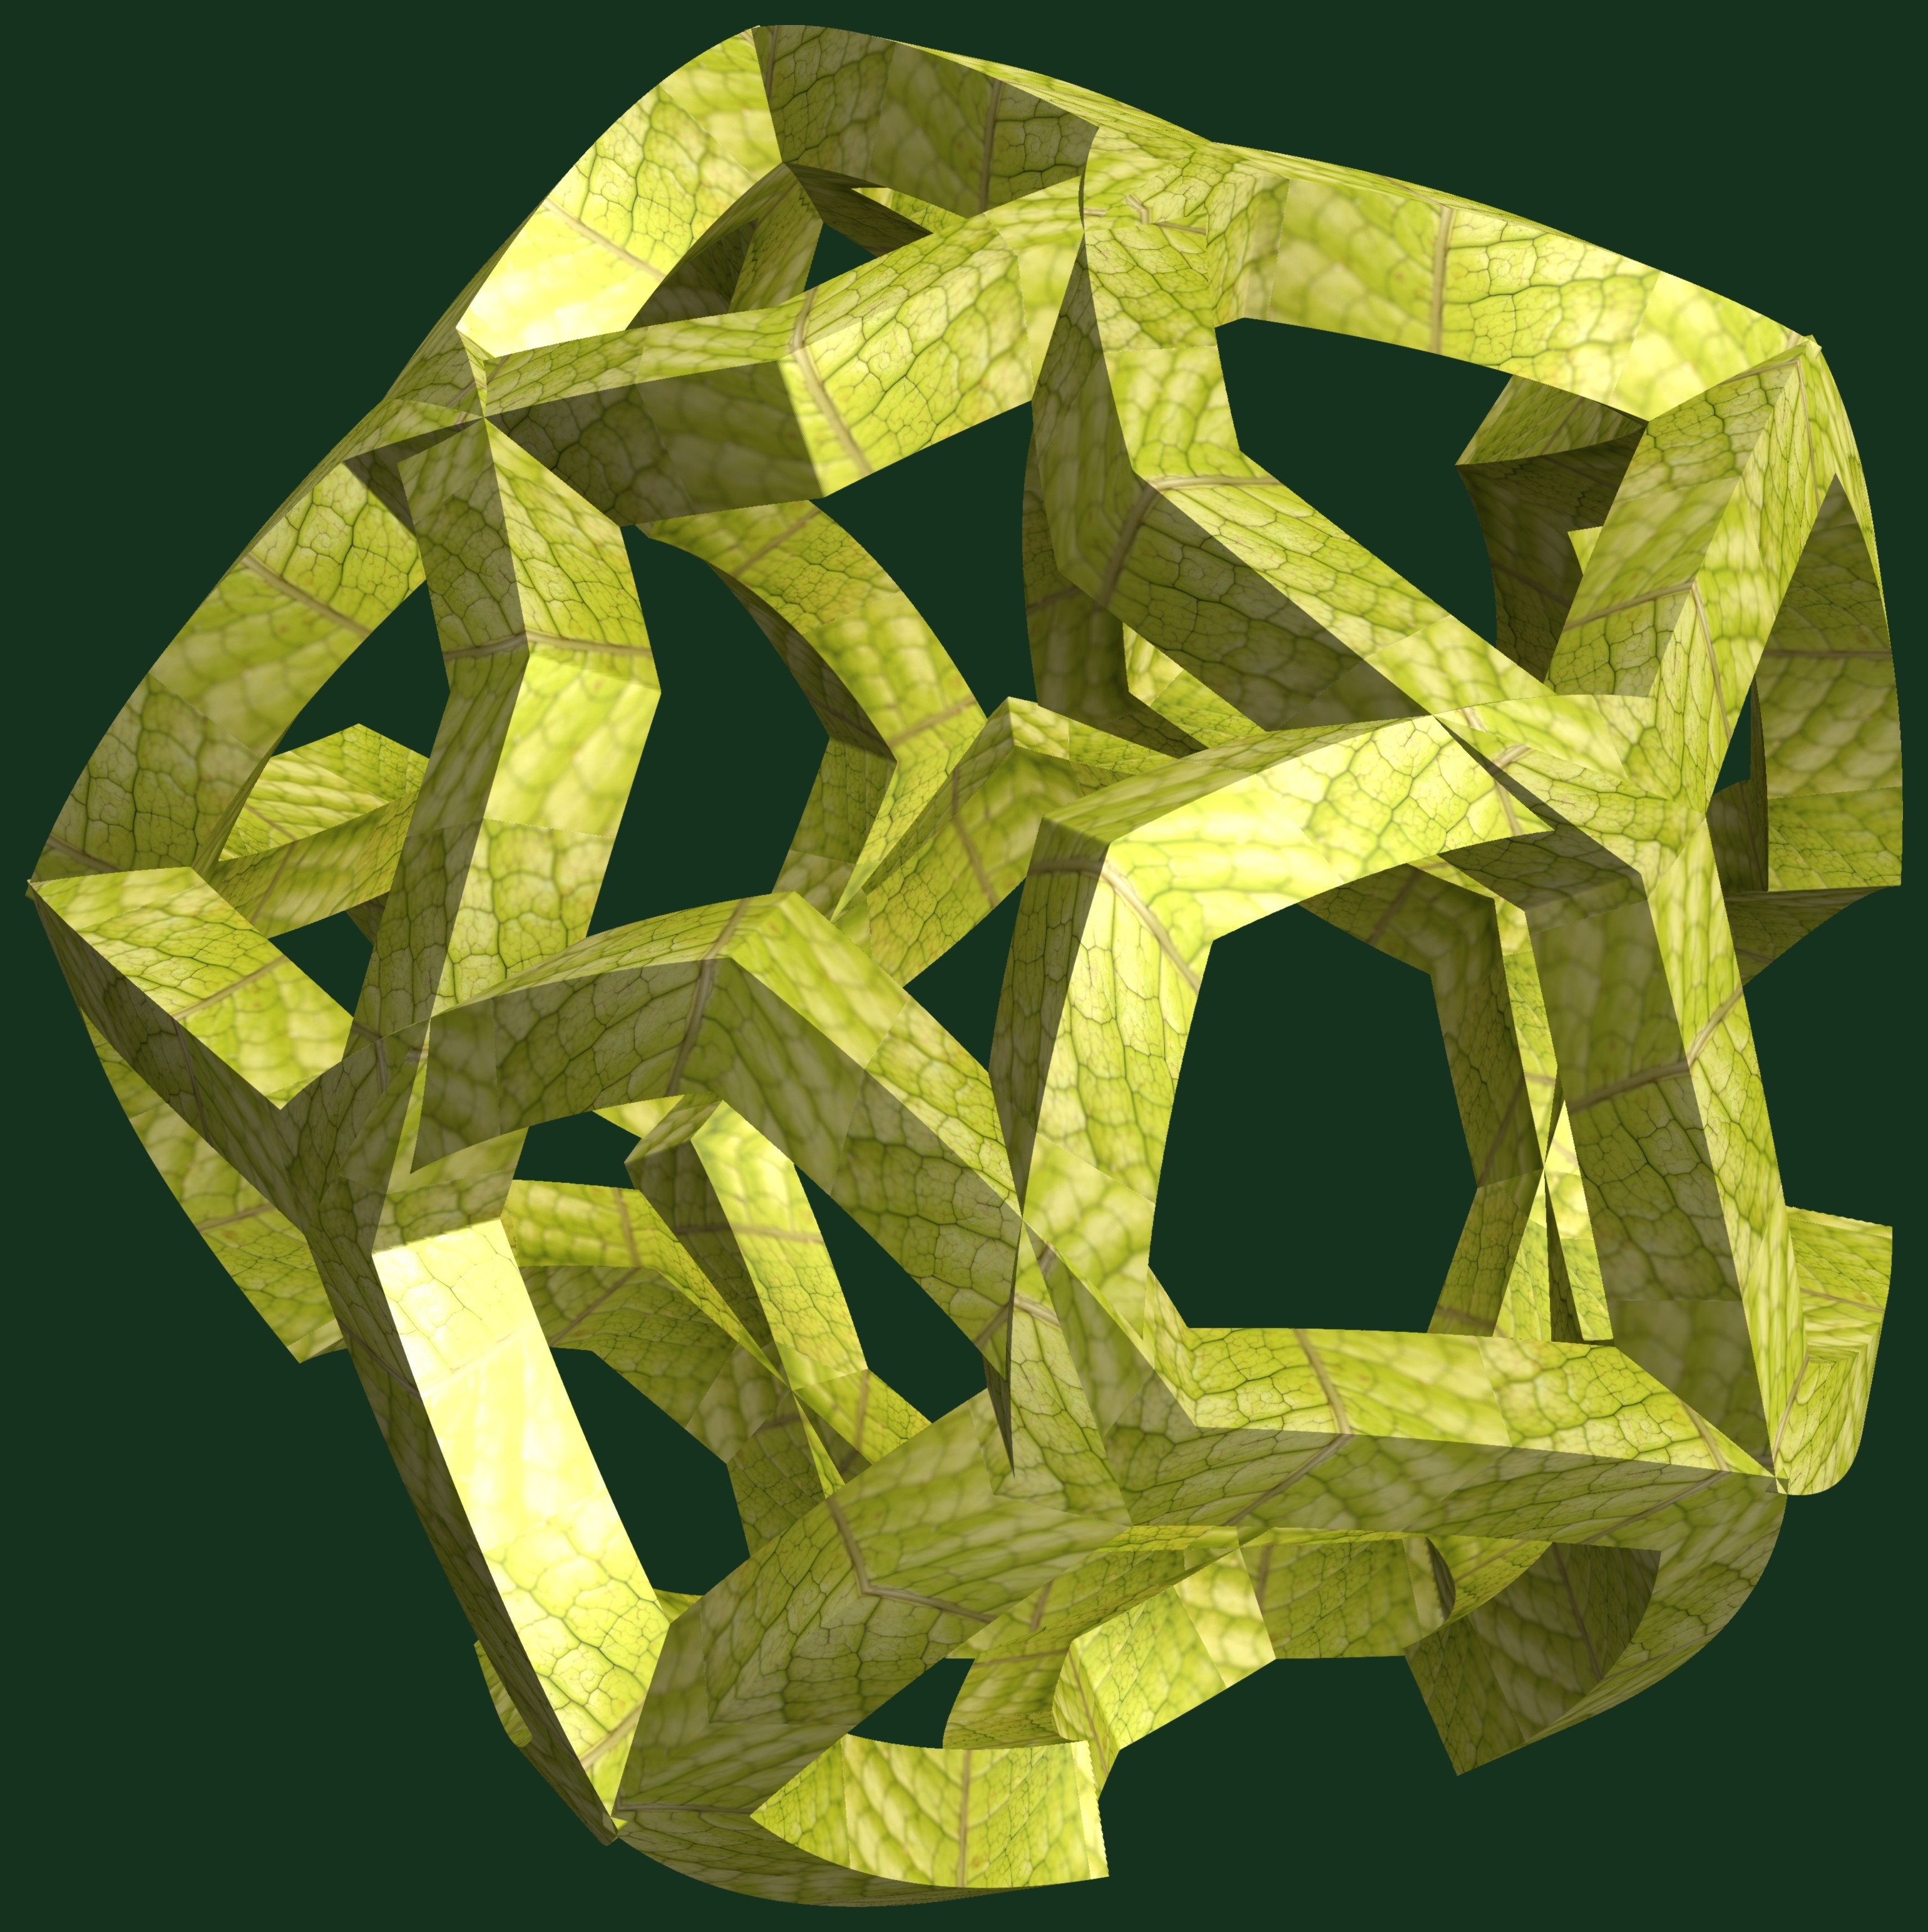
abstract, structure, texture, leaf, flower, pattern, green, geometry, yellow, jewellery, sculpture, art, illustration, design, symmetry, 3d, graphic, shape, torus, mathematica, cg, parametricplot3d, code, program, algorithm, mapping, geometricsculpture, fashion accessory